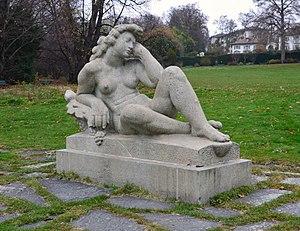
La Vendangeuse oeuvre de l'artiste suisse Casimir Reymond, datant de 1943. Elle se trouve dans le parc du Denantou, à Lausanne (Suisse).
Casimir Reymond, né à Vaulion le 9 avril 1893 et mort dans la même ville le 16 juillet 1969, est un artiste peintre, sculpteur, cartonnier, enseignant et directeur d'école vaudois.
Le parc du Denantou est un parc situé dans la ville vaudoise de Lausanne, en Suisse.